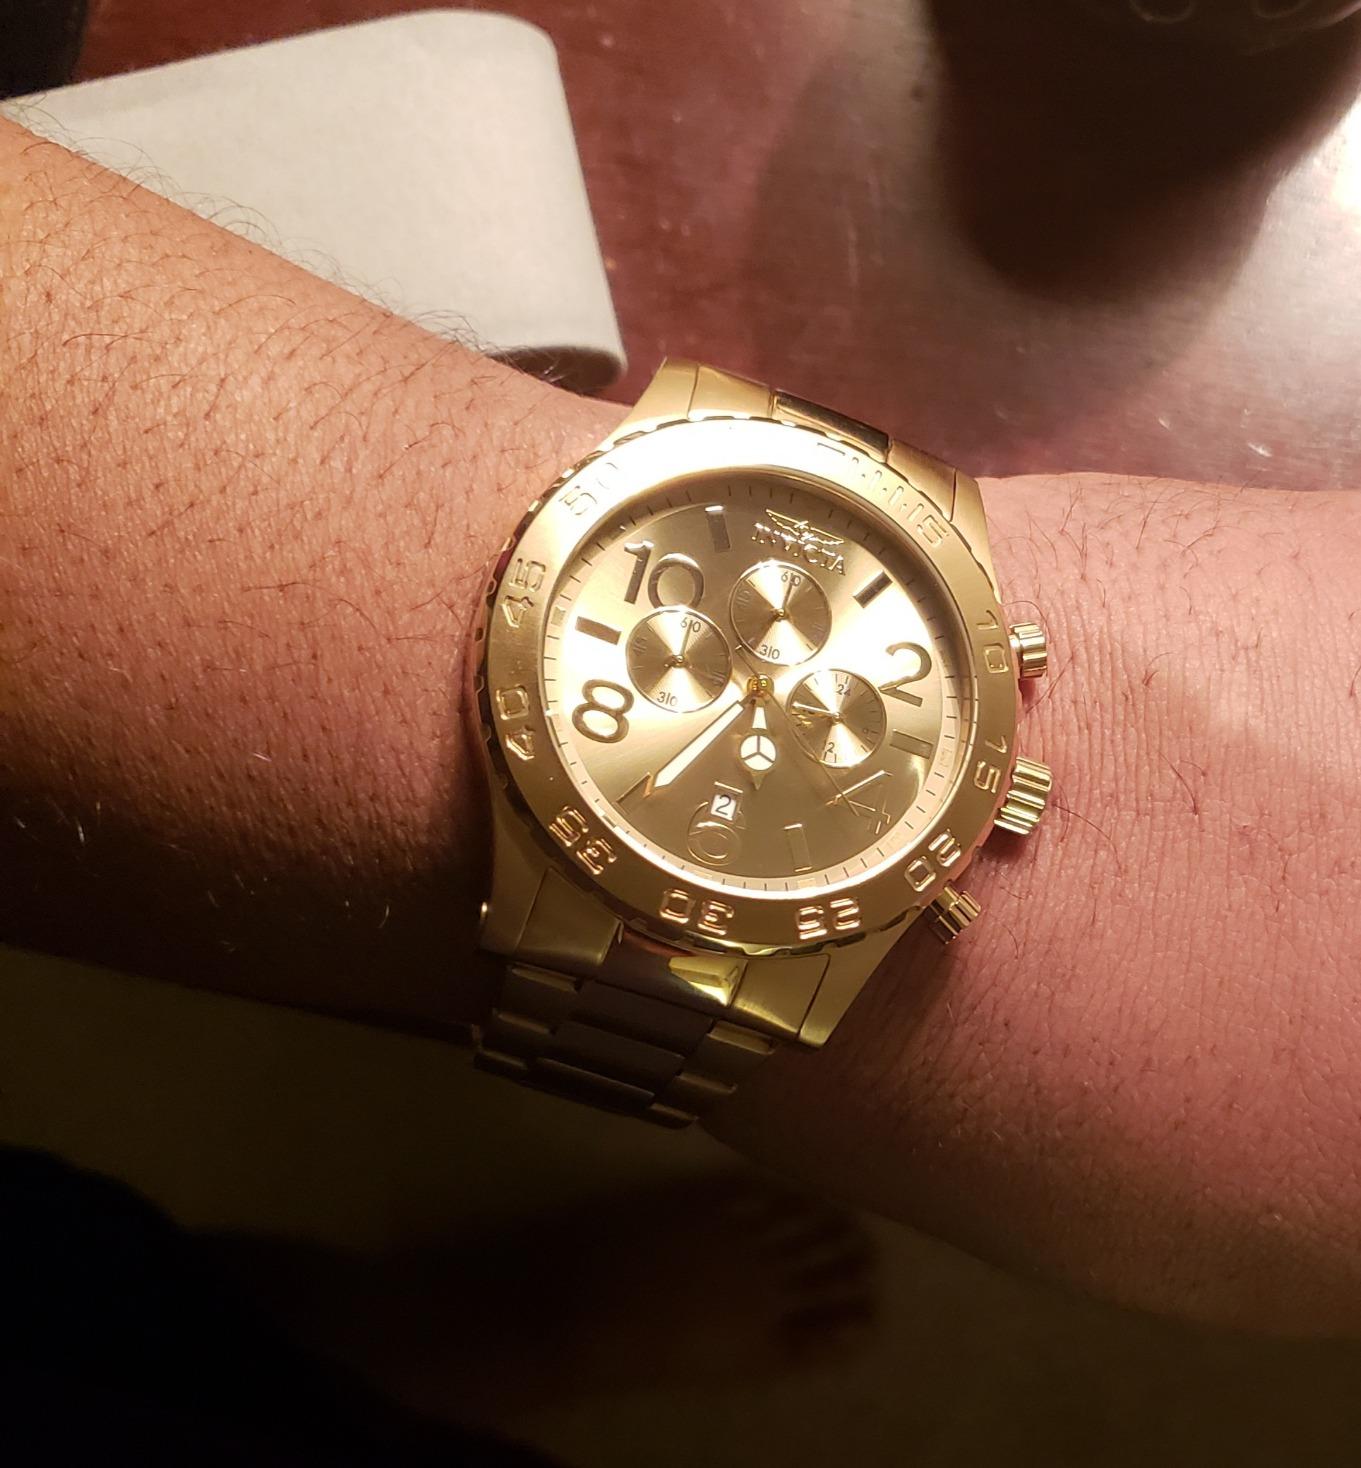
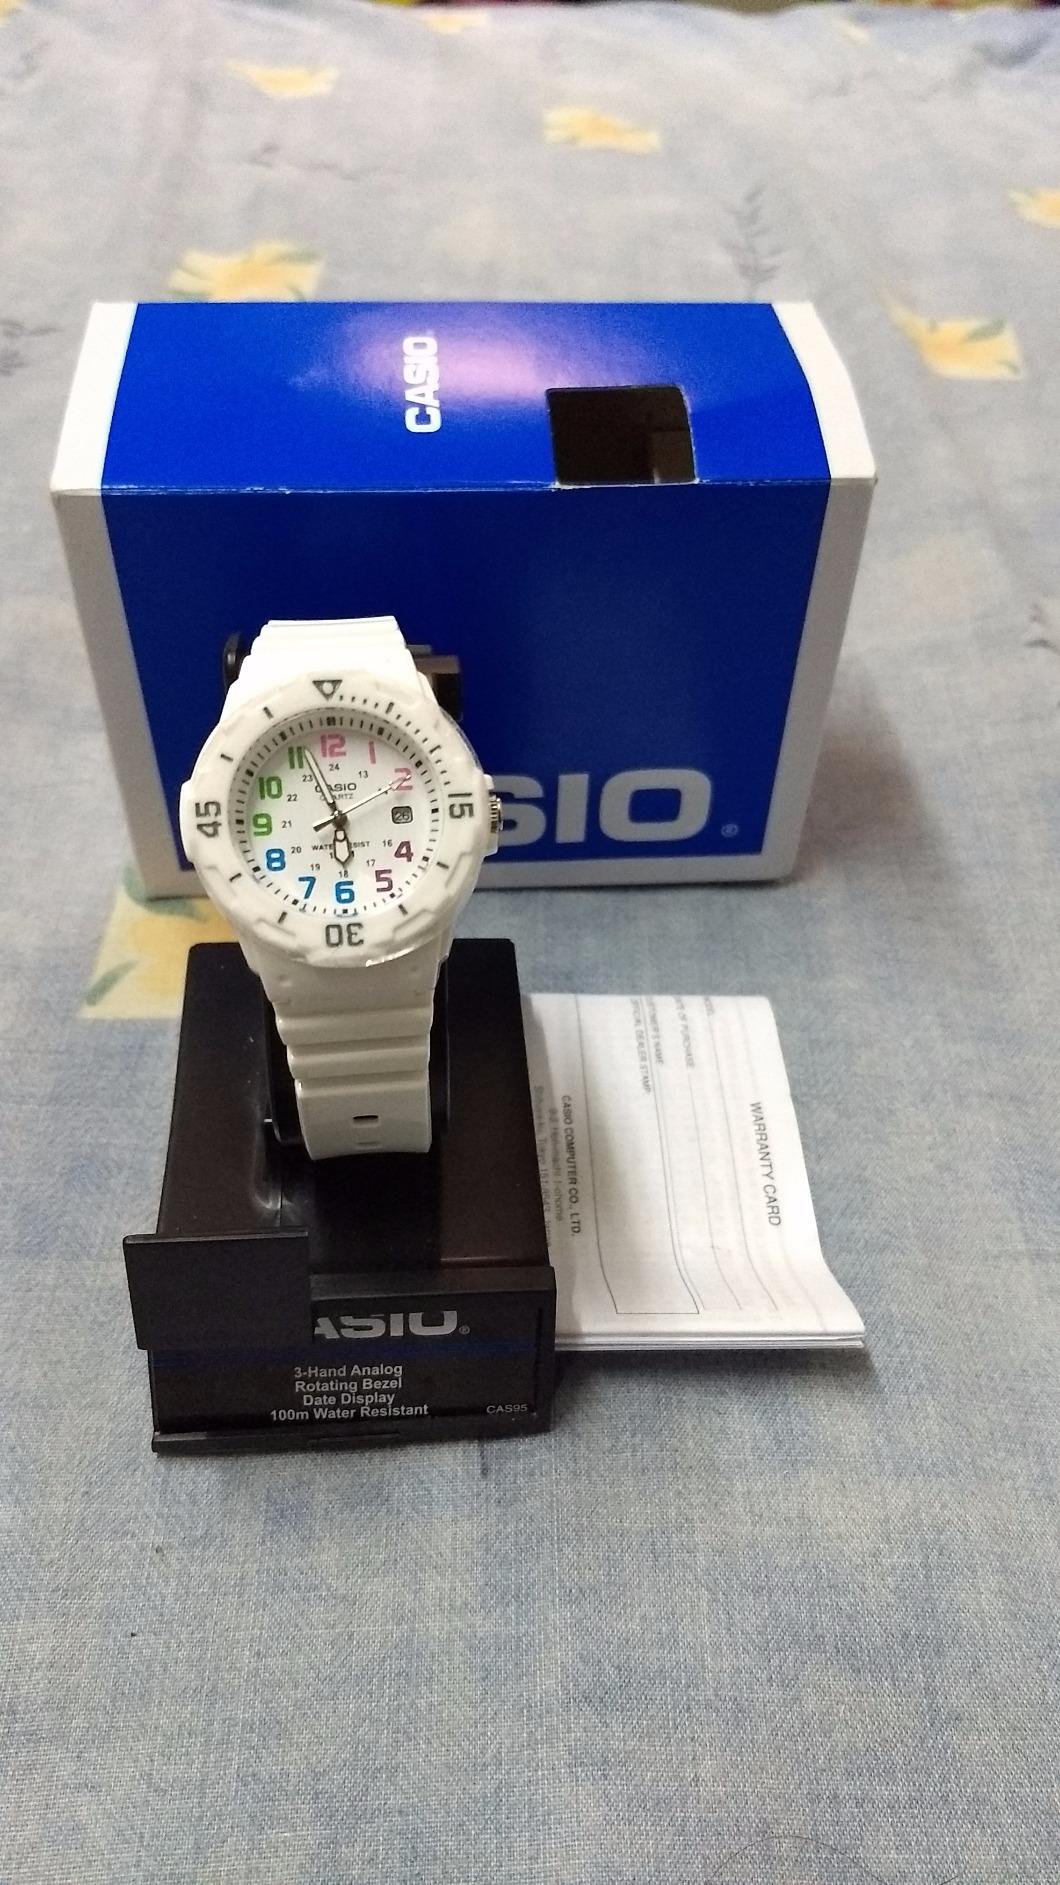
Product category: accessories_watch
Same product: no